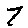
Label: 7